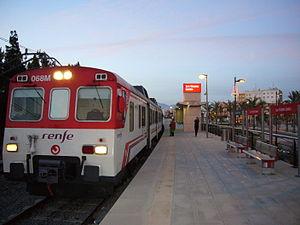
Le corridor méditerranéen est un ensemble de lignes ferroviaires parallèles à la côte méditerranéenne.